Mark 1

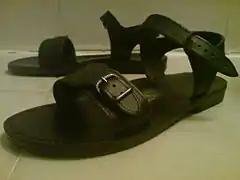
Sandals with modern straps, but of a similar style to the sandals worn in Roman times

Some see John's statement patterned on the Book of Exodus, in . Other books used this pattern to describe other prophets, such as Hosea in and . John refers to his baptism in the past tense (aorist), , but some versions translate this statement in the present tense, "I baptize you".